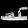
Label: Sandal